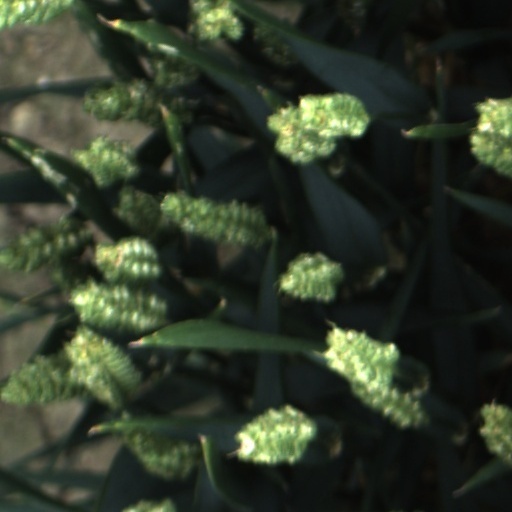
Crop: wheat